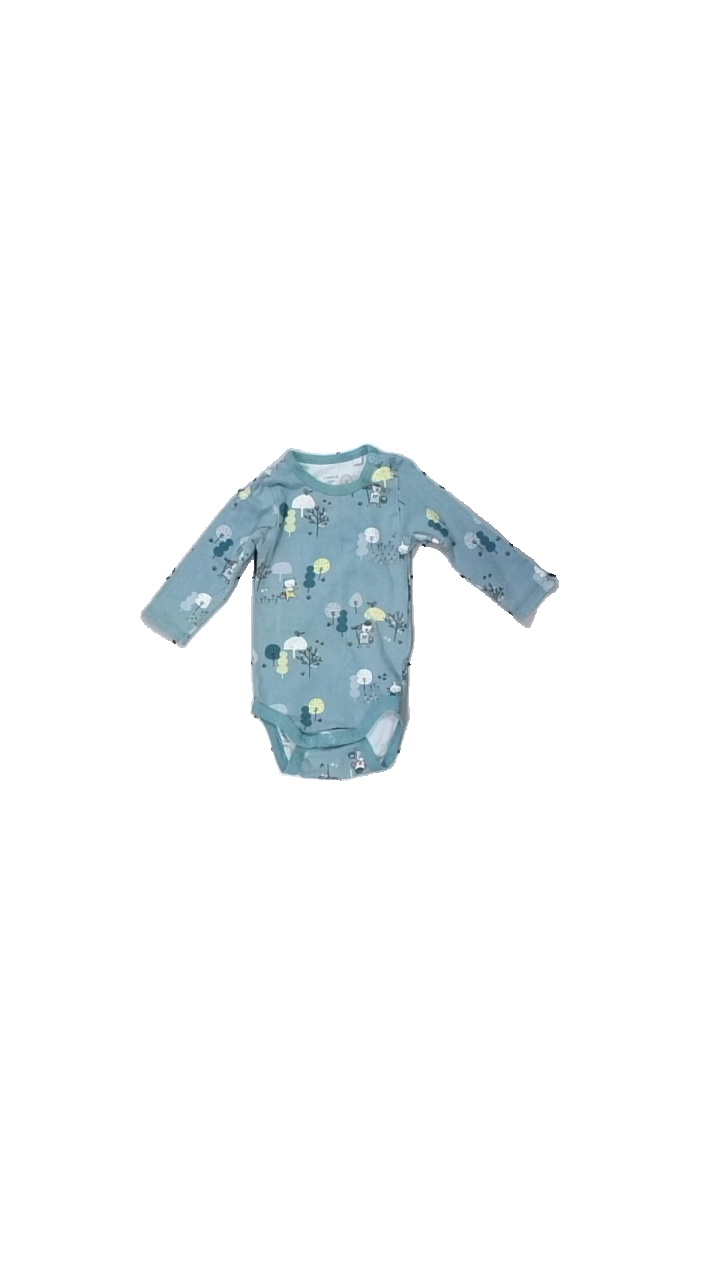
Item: Top (Children)
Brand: Lindex
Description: blå långärmad body med djur och växter på
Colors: White, Blue, Yellow, Multicolor
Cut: Regular
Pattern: Animal print
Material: ?
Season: All
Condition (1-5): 5
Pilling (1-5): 5
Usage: Reuse
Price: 50-100